Vincent Speranza

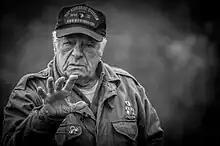

After the end of World War II, Speranza stayed in Allied-occupied France and Netherlands until December 1945, and then returned to New York, where he became a teacher at Curtis High School. For his service, he received both the Purple Heart and Bronze Star decorations along with a Presidential Unit Citation.